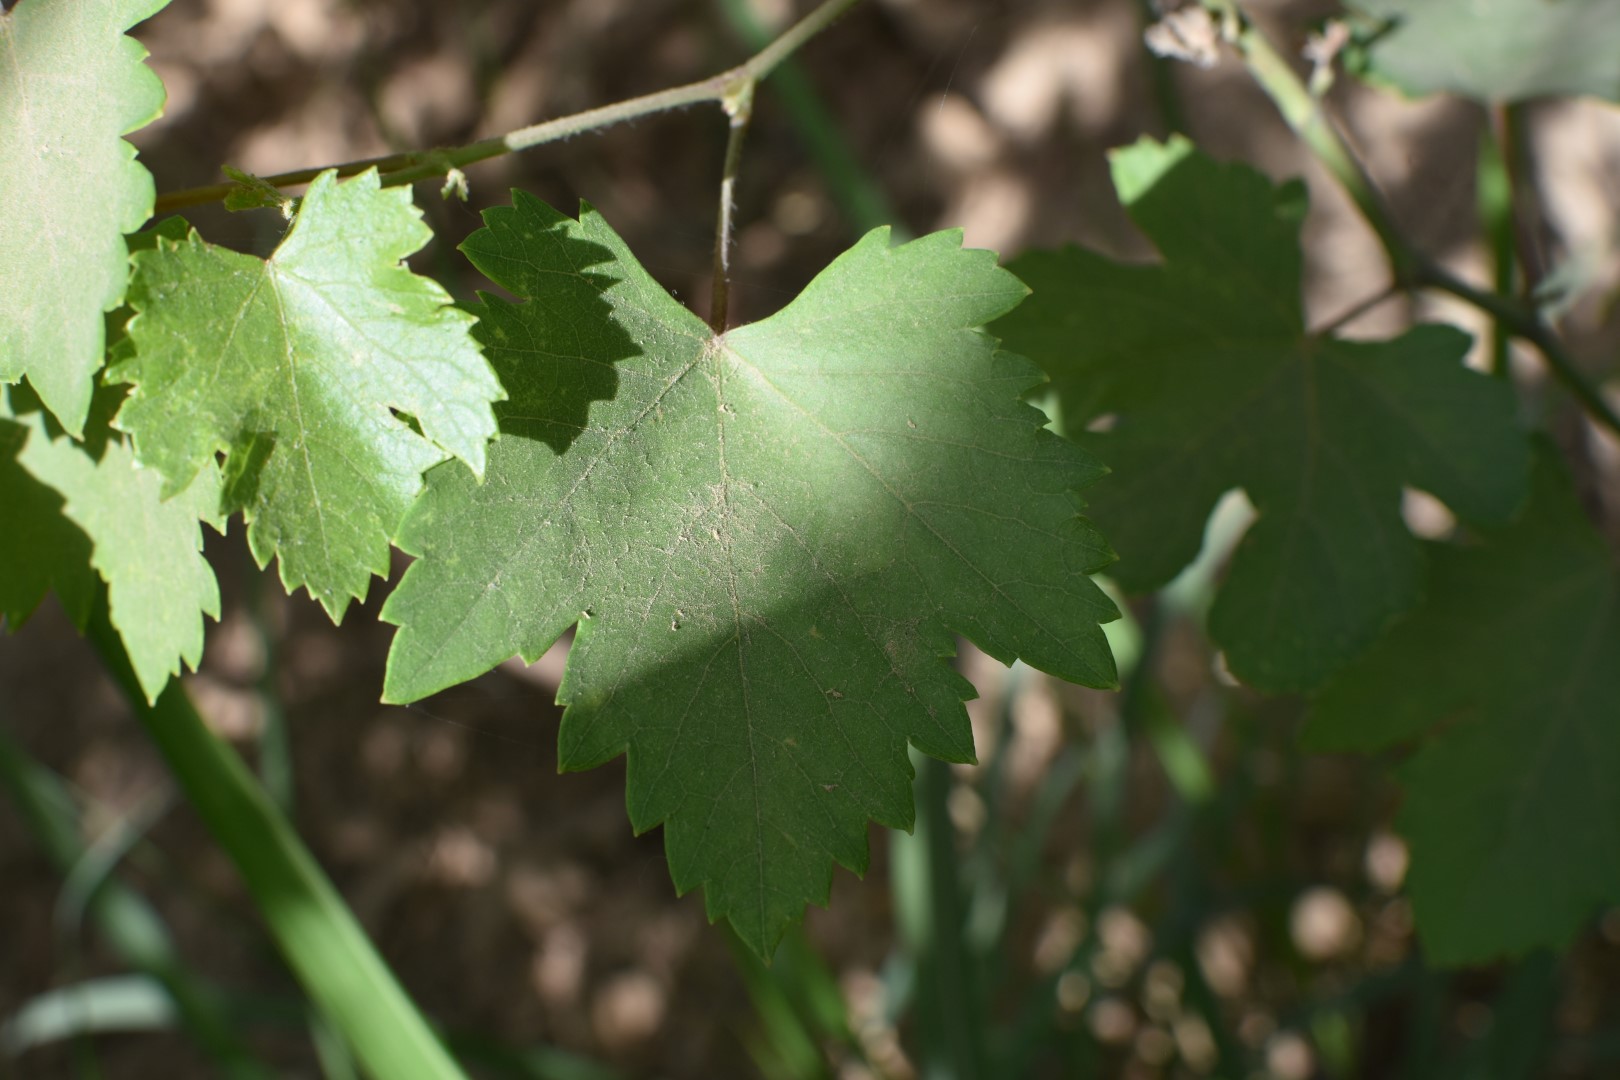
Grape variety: Halawani